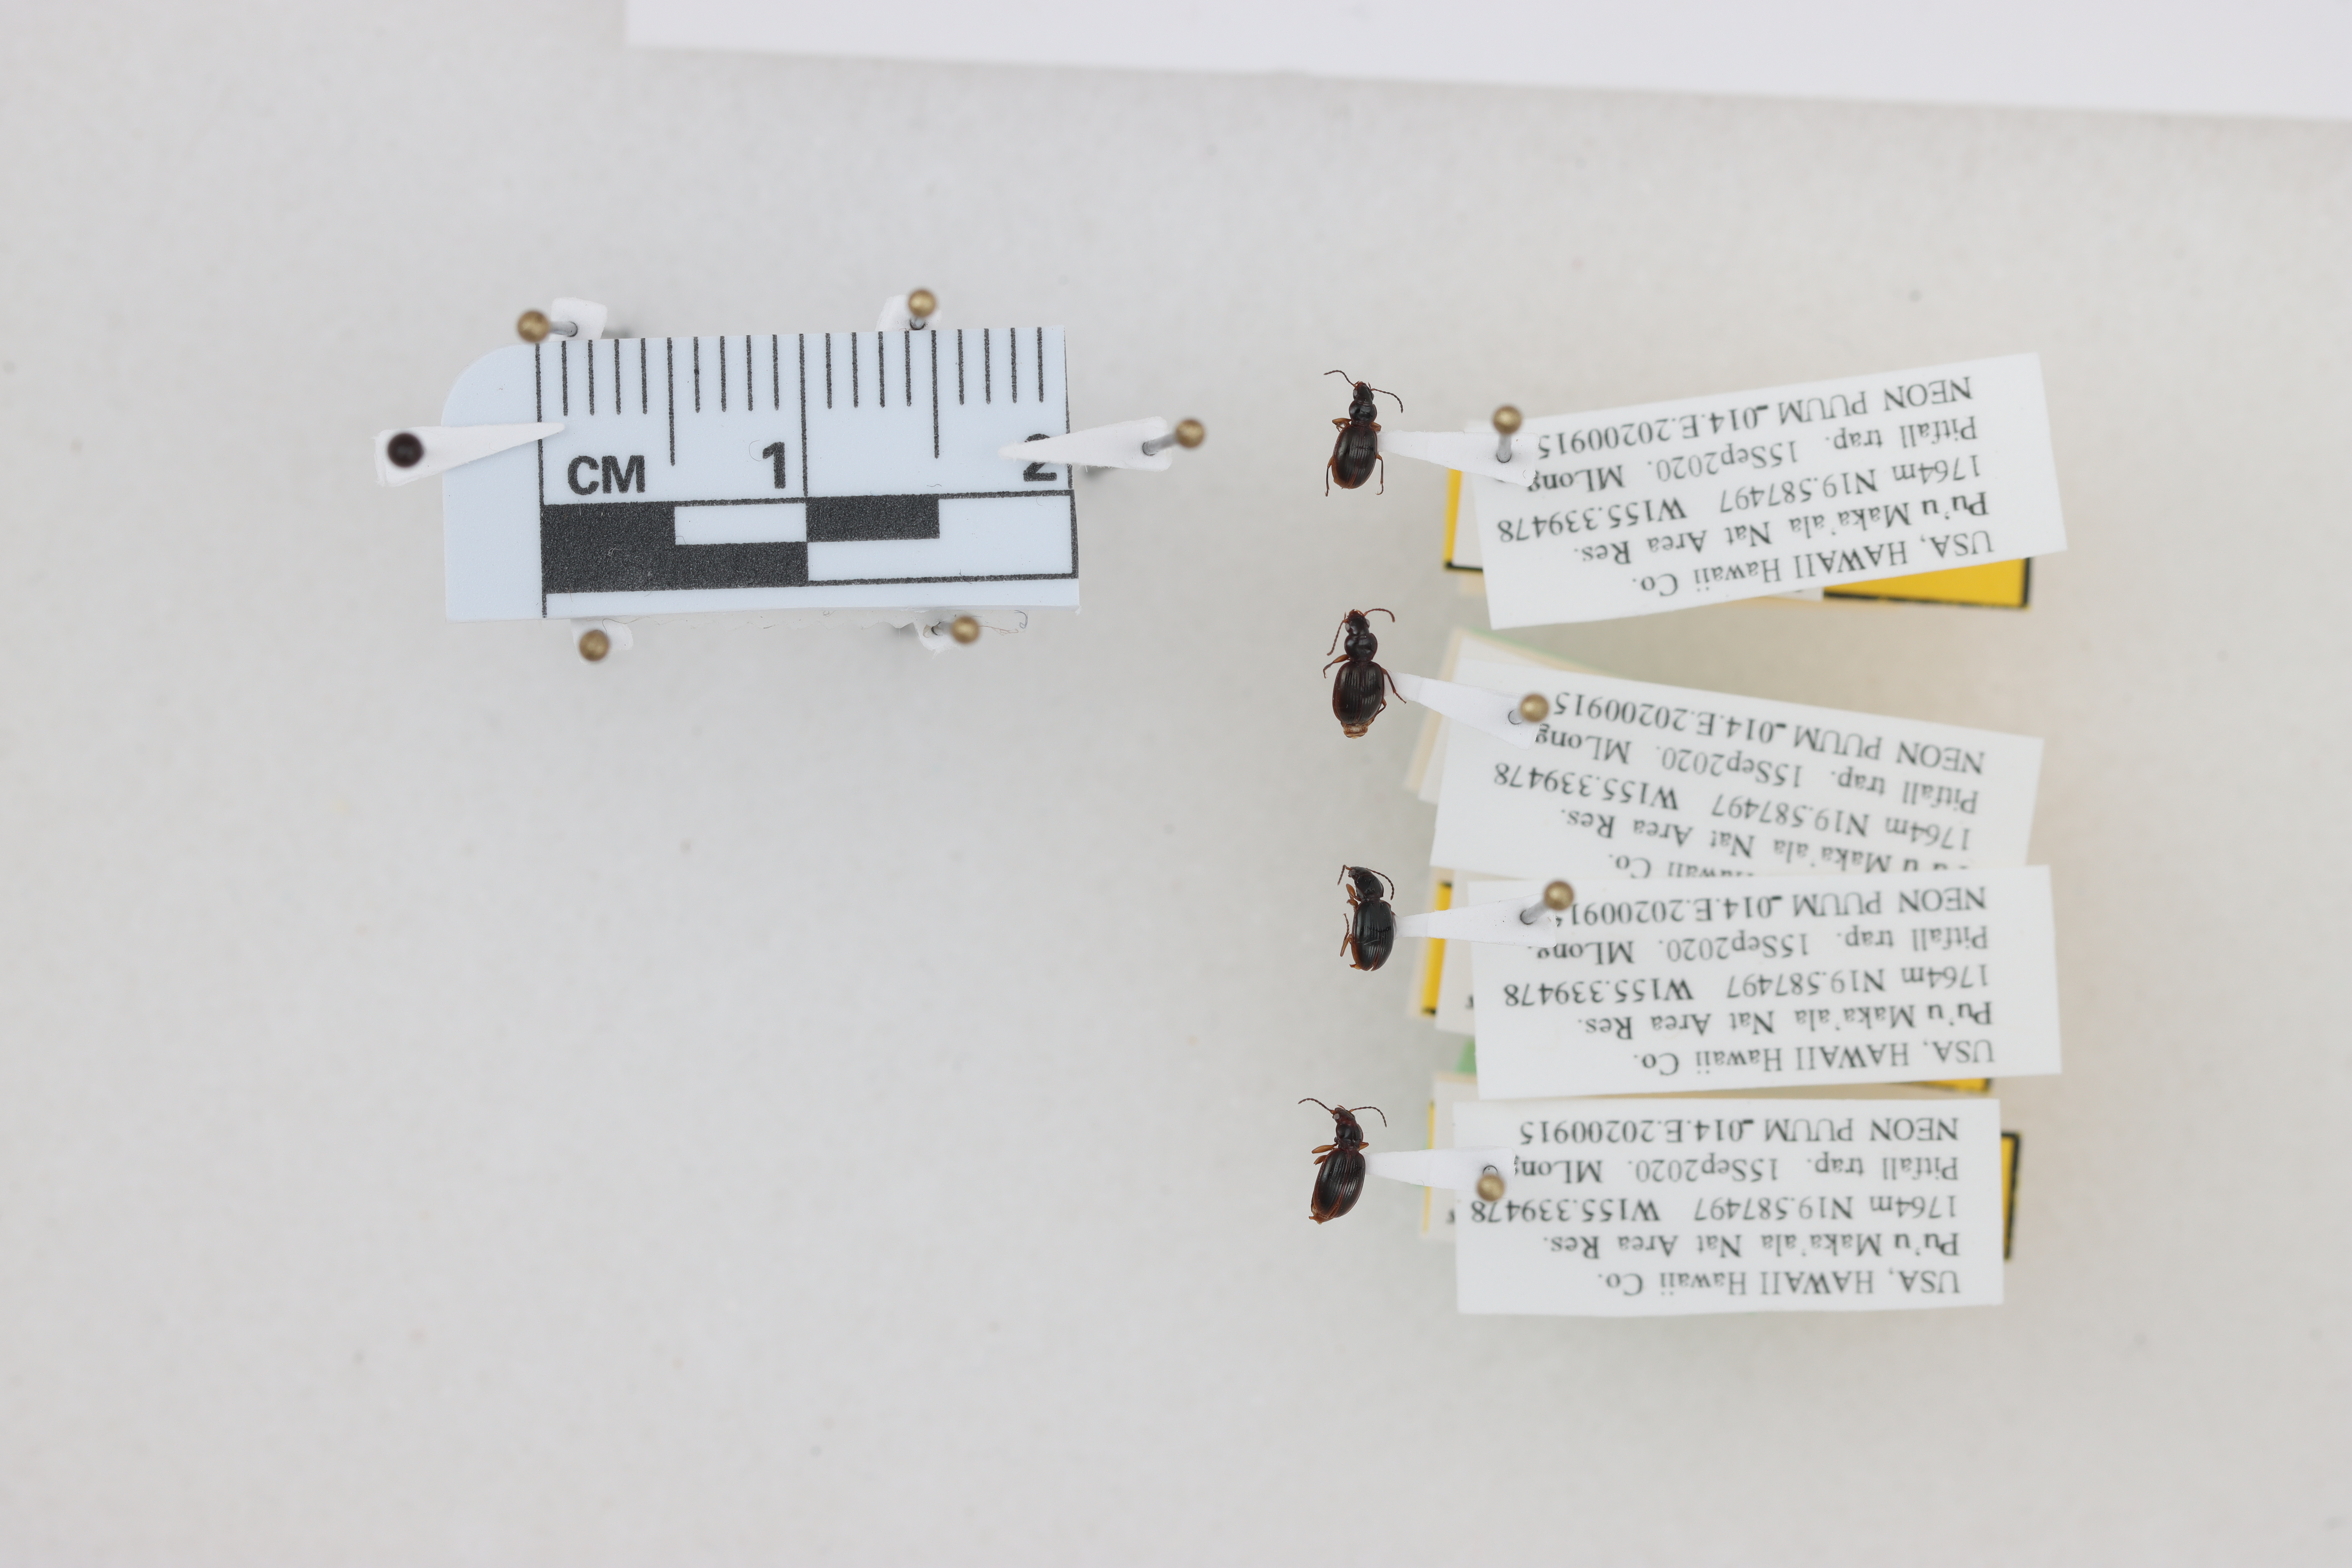
Beetle 1 — elytra length: 0.24 cm, elytra max width: 0.16 cm, basal pronotum width: 0.069 cm

Beetle 2 — elytra length: 0.237 cm, elytra max width: 0.189 cm, basal pronotum width: 0.083 cm

Beetle 3 — elytra length: 0.263 cm, elytra max width: 0.157 cm, basal pronotum width: 0.074 cm

Beetle 4 — elytra length: 0.257 cm, elytra max width: 0.173 cm, basal pronotum width: 0.076 cm